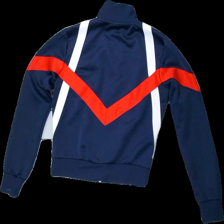
View: back
Type: Sweater
Category: Ladies
Brand: Gina Tricot
Colors: Blue, Red, White
Material: 100% Polyester
Cut: Regular
Size: XXS
Price range: <50
Recommended usage: Recycle
Description: blue zip up sweater with color blocks